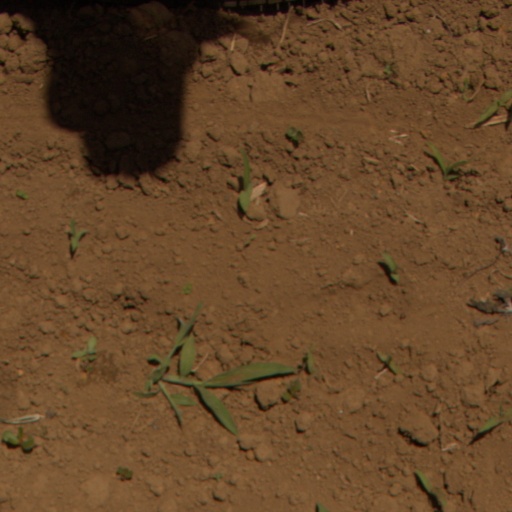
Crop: Jerusalem artichoke